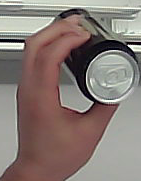
Product: monster_energydrink